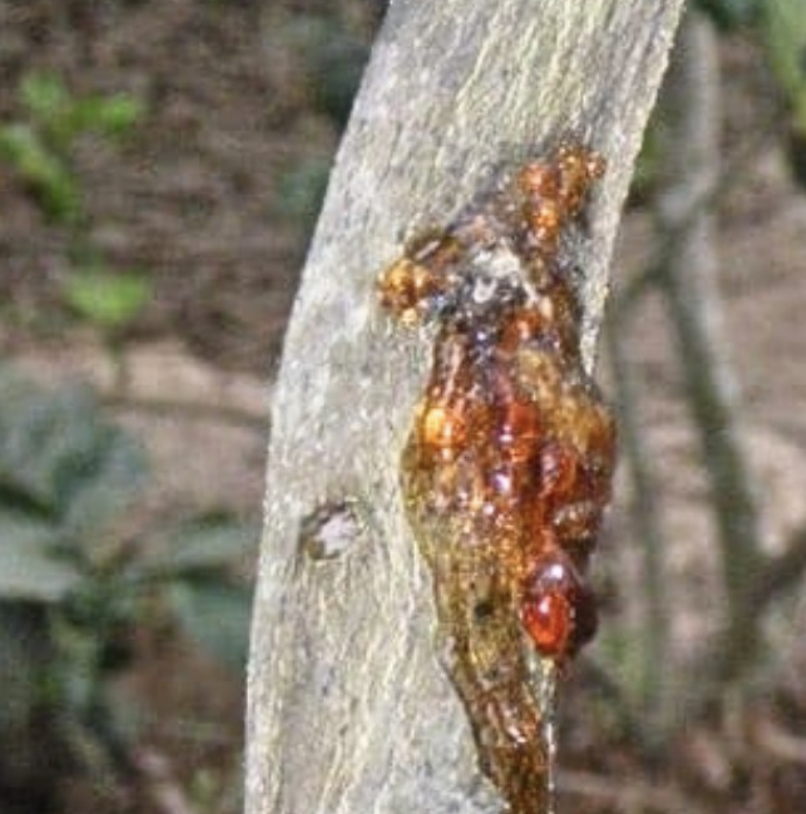
Label: stem_cracking_ gummosis